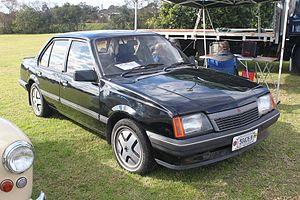
La Vauxhall Cavalier était une voiture familiale produite à Luton, par le constructeur automobile anglais Vauxhall de 1975 à 1995. La première génération et la seconde génération de Cavalier, produites entre 1975 et 1981 puis de 1981 à 1988, étaient basées sur les seconde et troisième génération d'Opel Ascona avec quelques différences. La troisième et dernière génération, produite entre 1988 et 1995, était en tout points identique à l'Opel Vectra.